Gozo boat

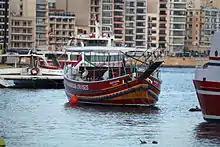
"Maryanne"

Very few Gozo boats still survive today. One of these is the "Sacra Famiglia" (G32), which was built in Kalkara in 1933. It had become unseaworthy by the 1970s, and was beached at Mġarr. The hulk was eventually purchased by a private individual who wanted to sell it to the Ministry for Gozo. It was then purchased by the Gozo Channel Company Limited, who handed it to Wirt Għawdex and sponsored its restoration. After the boat was restored by the Caruana brothers (the sons of its original builder), it was placed on permanent display at the Żewwieqa promenade in 2014.